Lie

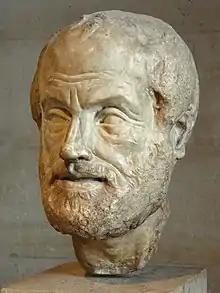
Portrait bust of Aristotle made by Lysippos

A "noble lie", which also could be called a strategic untruth, is one that normally would cause discord if uncovered, but offers some benefit to the liar and assists in an orderly society, therefore, potentially being beneficial to others. It is often told to maintain law, order, and safety.